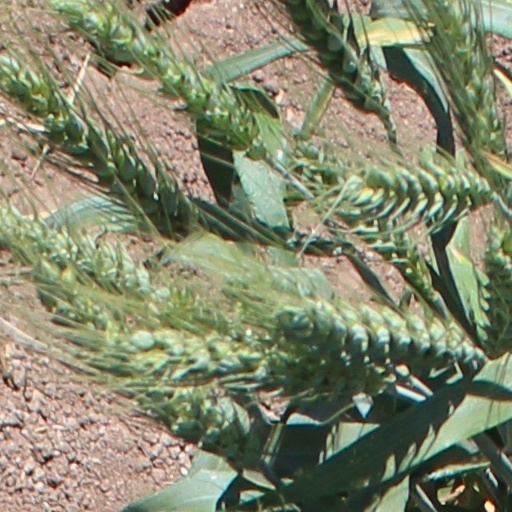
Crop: wheat